Michael W. D'Arcy

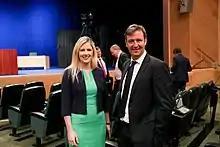
D'Arcy with Lisa Chambers in 2020

D'arcy lost his seat at the 2020 general election. He was elected to the Seanad in April 2020. In September 2020, he quit the Seanad to become chief executive of the Irish Association of Investment Management (IAIM).